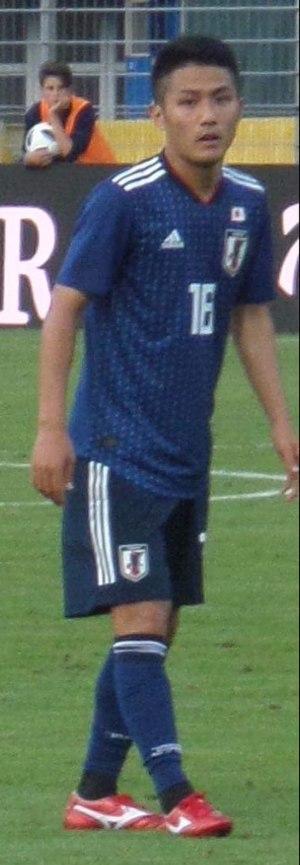
Ryota Oshima est un footballeur international japonais né le 23 janvier 1993 à Shizuoka. Il évolue au poste de milieu de terrain.